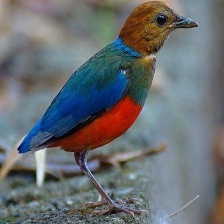
Species: RED BELLIED PITTA
Scientific name: PITTA ERYTHROGASTER